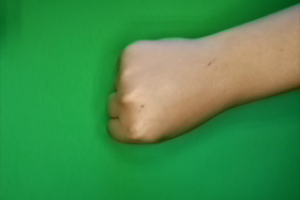
Label: rock